David Wilson, Baron Wilson of Tillyorn

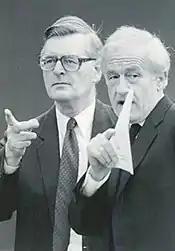
Wilson (right) in 1991 with John Yaxley

As governor, Wilson had to deal with the fallout in Hong Kong from Black Monday, in which the colony's stock exchange had been among the most hit by the financial crash along with the 1989 Tiananmen Square protests in Beijing. He also encountered the Vietnamese refugee problem, which steadily grew worse and led to the 1988 policy of repatriating those found not to qualify for refugee status (see bắt đầu từ nay). In October 1989, Wilson proposed, in the Governor's Annual Policy Address, the building of an airport on Lantau Island, known as the Rose Garden Project (玫瑰園計劃, see Hong Kong International Airport). The proposal was created out of concern that Kai Tak Airport, which had been in use since the beginning of aviation in Hong Kong, was not equipped to handle modern aviation needs.